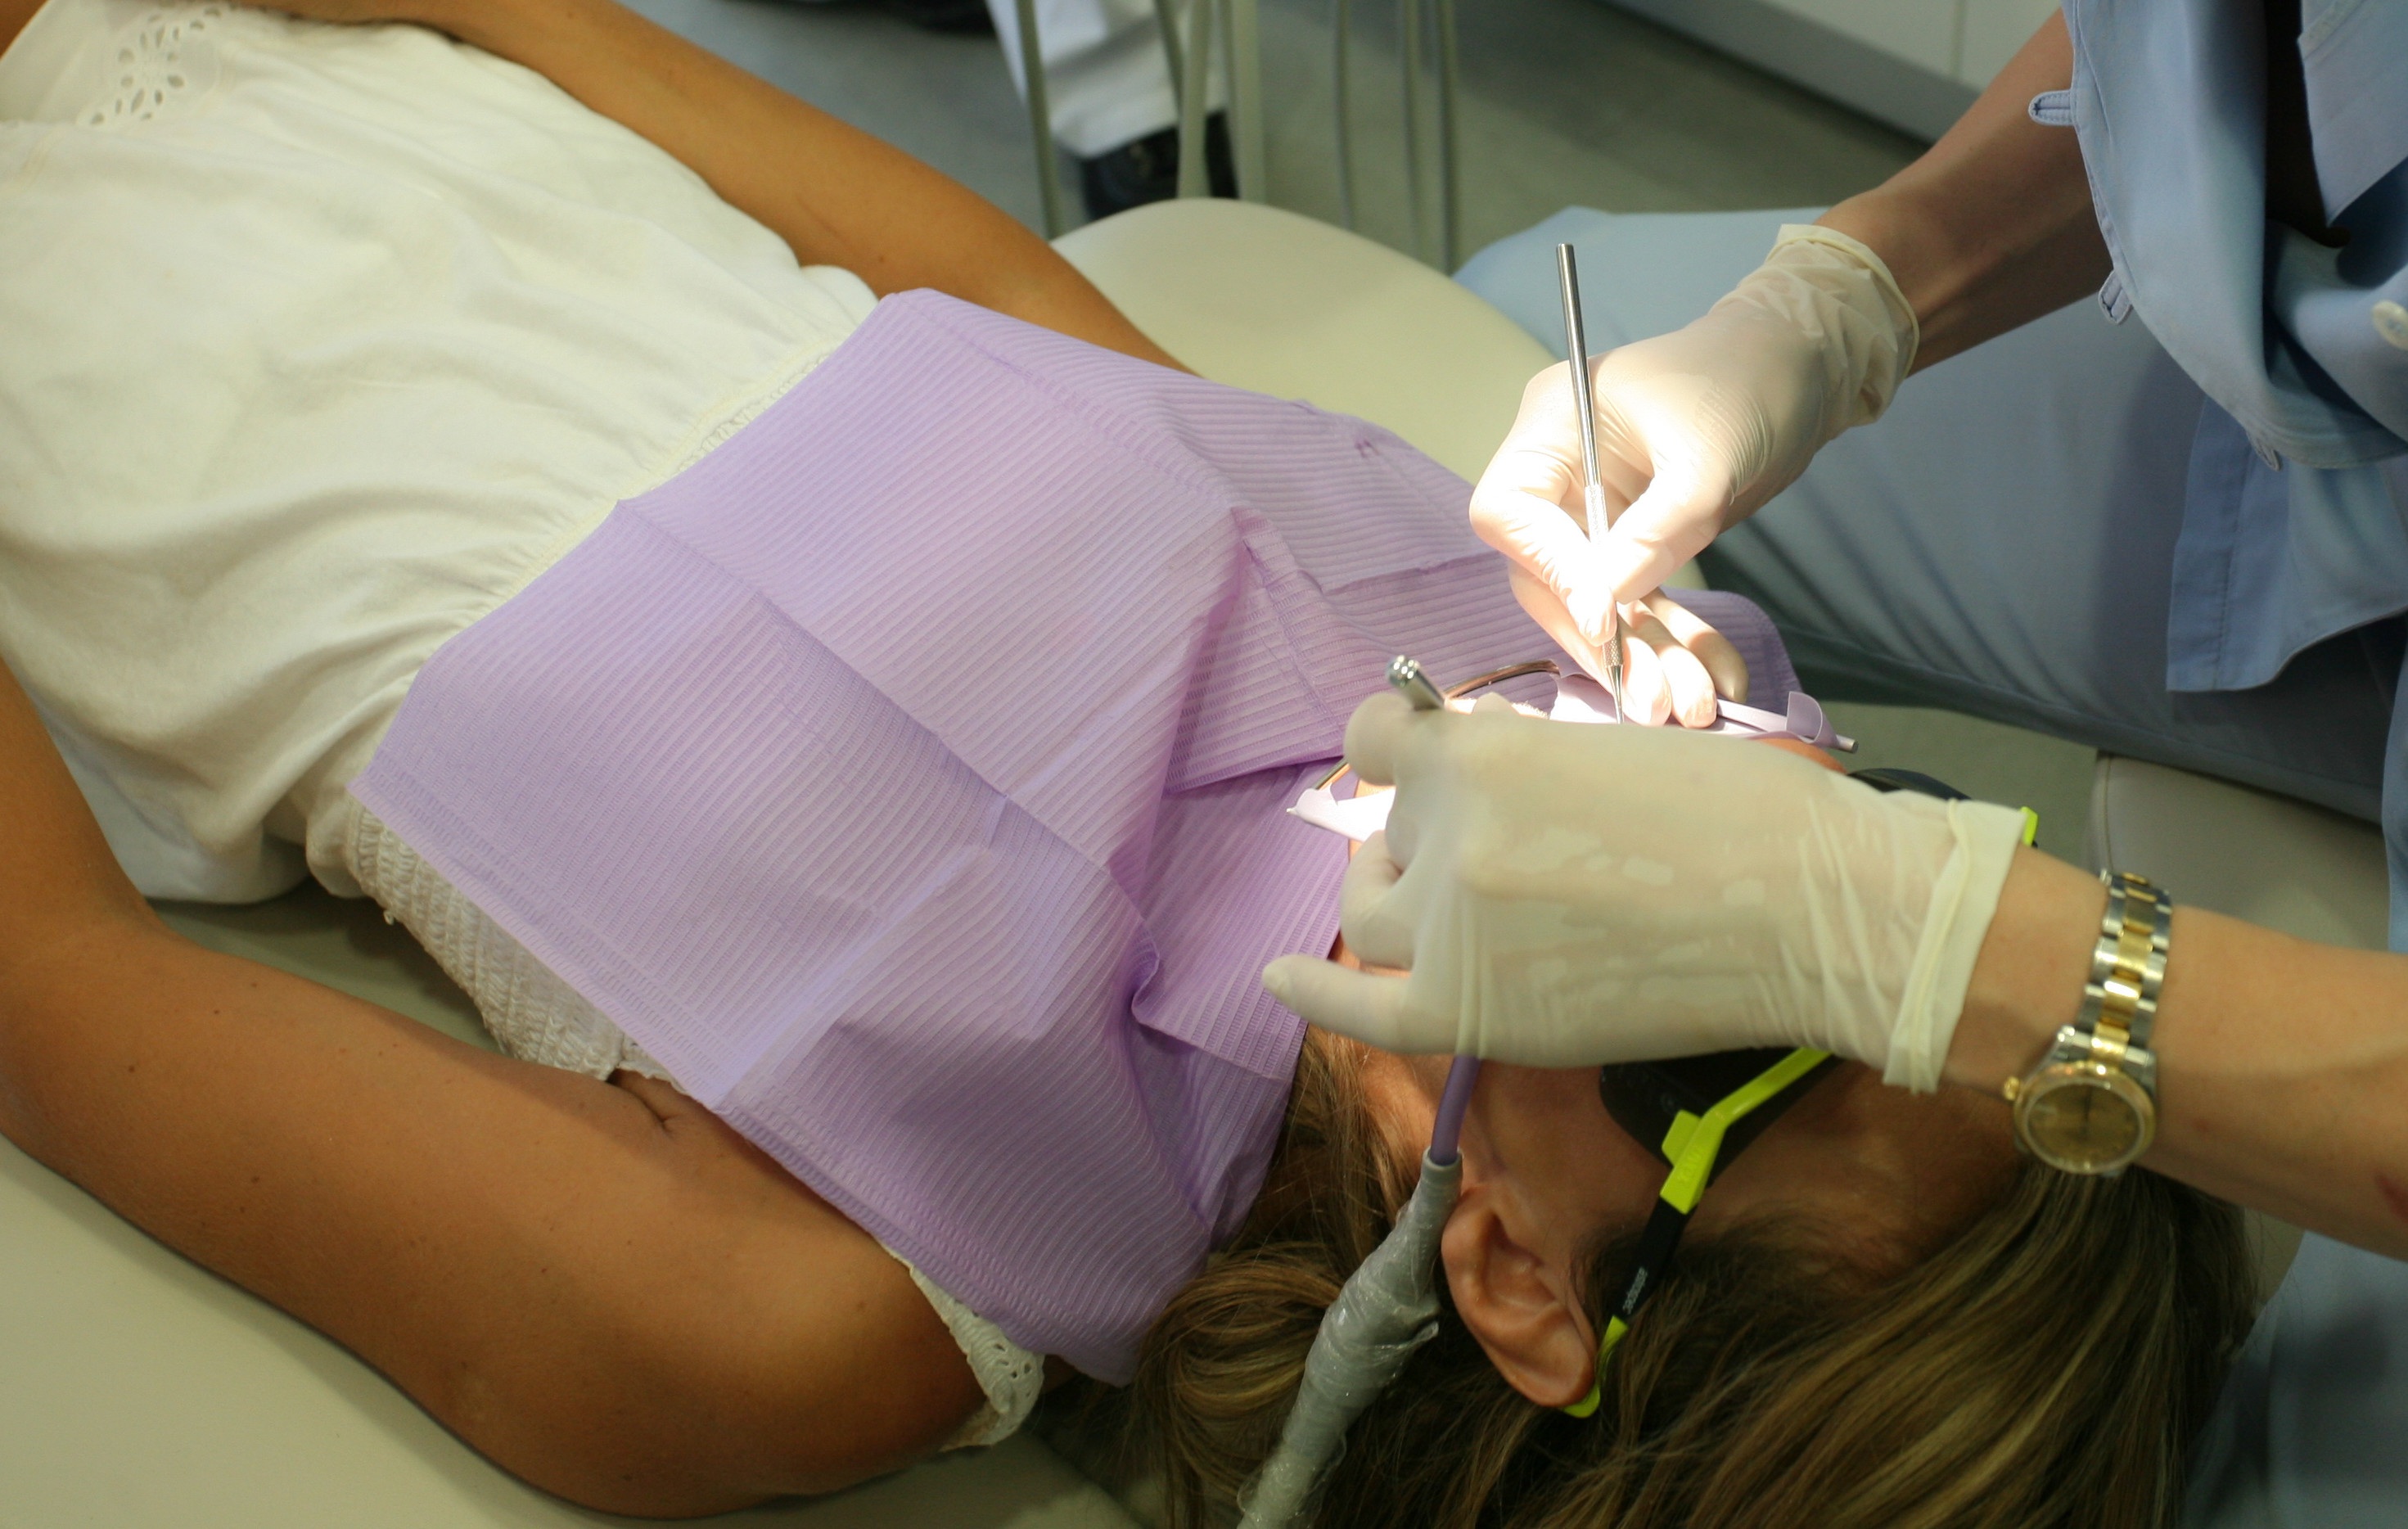
hand, leg, arm, dentist, skin, dental care, dentistry